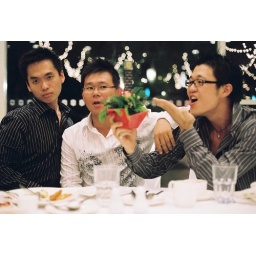
Jon in his Amber Chia pose, Jason swearing at the pot of fake plant as Raymond looks on.